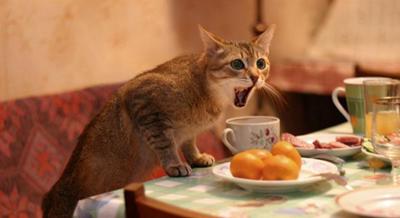
回答: にゃ〜にぃぃぃ〜!!